Western honey bee

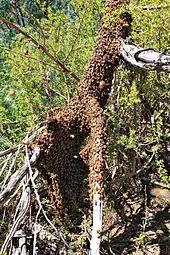
A large honey bee swarm on a fallen tree trunk

Western honey bee behavior has been extensively studied. Karl von Frisch, who received the 1973 Nobel Prize in Physiology or Medicine for his study of honey bee communication, noticed that bees communicate with dance. Through these dances, bees communicate information regarding the distance, the situation, and the direction of a food source by the dances of the returning (honey bee) worker bee on the vertical comb of the hive. Honey bees direct other bees to food sources with the round dance and the waggle dance. Although the round dance tells other foragers that food is within of the hive, it provides insufficient information about direction. The waggle dance, which may be vertical or horizontal, provides more detail about the distance and direction of a food source. Foragers are also thought to rely on their olfactory sense to help locate a food source after they are directed by the dances.